Lee Rowley

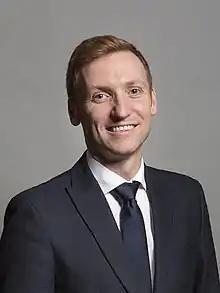
Official portrait, 2019

Lee Benjamin Rowley (born 11 September 1980) is a British politician and former management consultant who served as chief of staff to the Leader of the Opposition between November 2024 and July 2025. He previously served as Minister of State for Housing, Planning and Building Safety from November 2023 to July 2024. A member of the Conservative Party, he was the Member of Parliament (MP) for North East Derbyshire from 2017 to being voted out in 2024. He previously served as Parliamentary Under-Secretary of State for Local Government and Building Safety between October 2022 and November 2023.